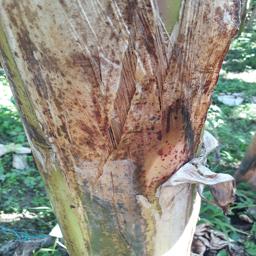
Label: PSEUDOSTEM WEEVIL